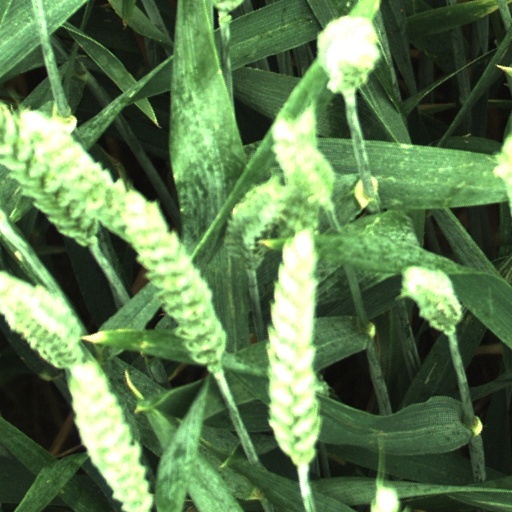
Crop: wheat